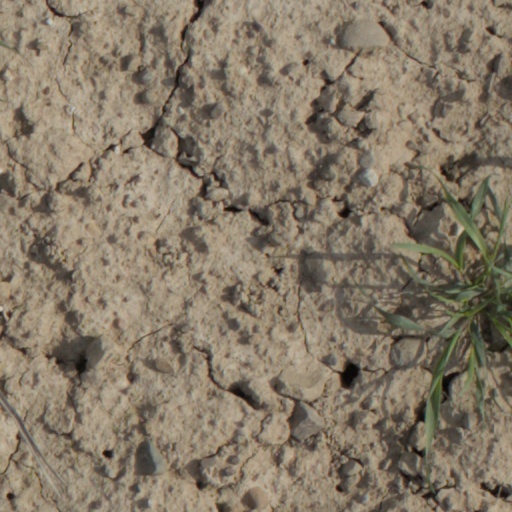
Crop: wheat